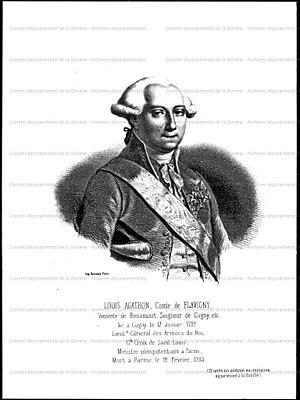
Portrait est celui de Louis-Agathon de Flavigny, gentilhomme picard, né à Cugny (département actuel de l'Aisne) et décédé à Parme (Italie) en 1793, qui a servi le roi pendant 38 ans dans l'armée avant d'entamer une carrière diplomatique. D'après un portrait en miniature appartenant à la famille.
Louis-Agathon de Flavigny de Renansart est un gentilhomme picard qui cumula 38 années de campagnes militaires et 22 années de services diplomatiques à Liège puis à Parme. Issu d'une famille de la petite noblesse militaire désargentée, il n'eut de cesse de s'élever par ses mérites militaires puis diplomatiques auprès de Louis XV et de Louis XVI. Sa deuxième ambition fut de redresser l'état de sa maison et d'agrandir la superficie de ses seigneuries, dans la généralité de Soissons. Sa femme à qui il vouait un attachement sincère n'eut qu'un défaut: ne pas avoir pu lui assurer de descendance, ce qui eut de funestes conséquences sur l'héritage qu'ils laissèrent.